William Pringle (Liberal MP)

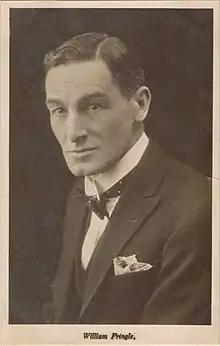
William Pringle

William Mather Rutherford Pringle (22 January 1874 – 1 April 1928) was a Liberal Party politician in the United Kingdom who served as a Member of Parliament (MP) from 1910 to 1918 and again from 1922 to 1924.